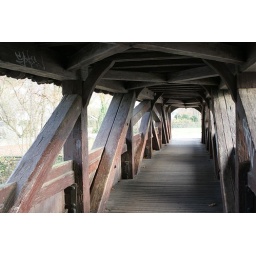
bridge over the river kocher